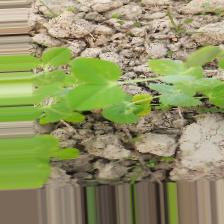
Label: Powdery Mildew